Esther Vanhomrigh

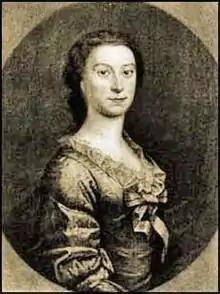
Esther Vanhomrigh

Esther Vanhomrigh or Van Homrigh (known by the pseudonym Vanessa; c. 1688 – 2 June 1723), an Irish woman of Dutch descent, was a longtime lover and correspondent of Jonathan Swift. Swift's letters to her were published after her death. Her fictional name "Vanessa" was created by Swift by taking "Van" from her surname, Vanhomrigh, and adding "Esse", a pet form of her first name, Esther.